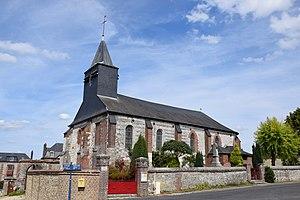
Saint-Pierre-es-Champs est une commune française située dans le département de l'Oise en région Hauts-de-France.